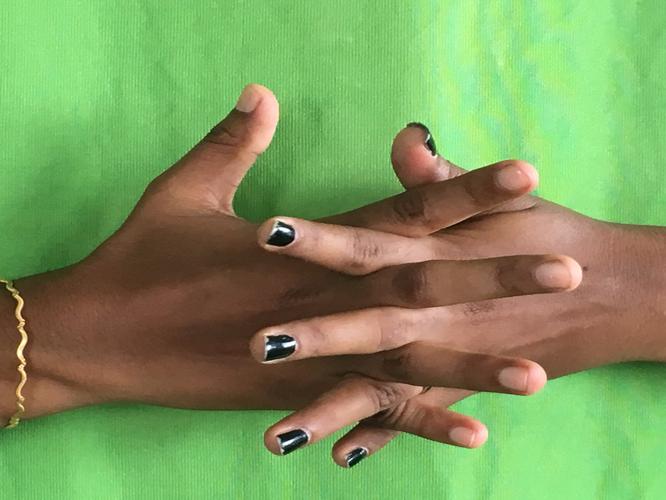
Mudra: Karkatta
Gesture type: double_hand